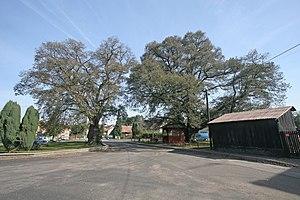
Sovolusky est une commune du district de Pardubice, dans la région de Pardubice, en République tchèque. Sa population s'élevait à 133 habitants en 2017.